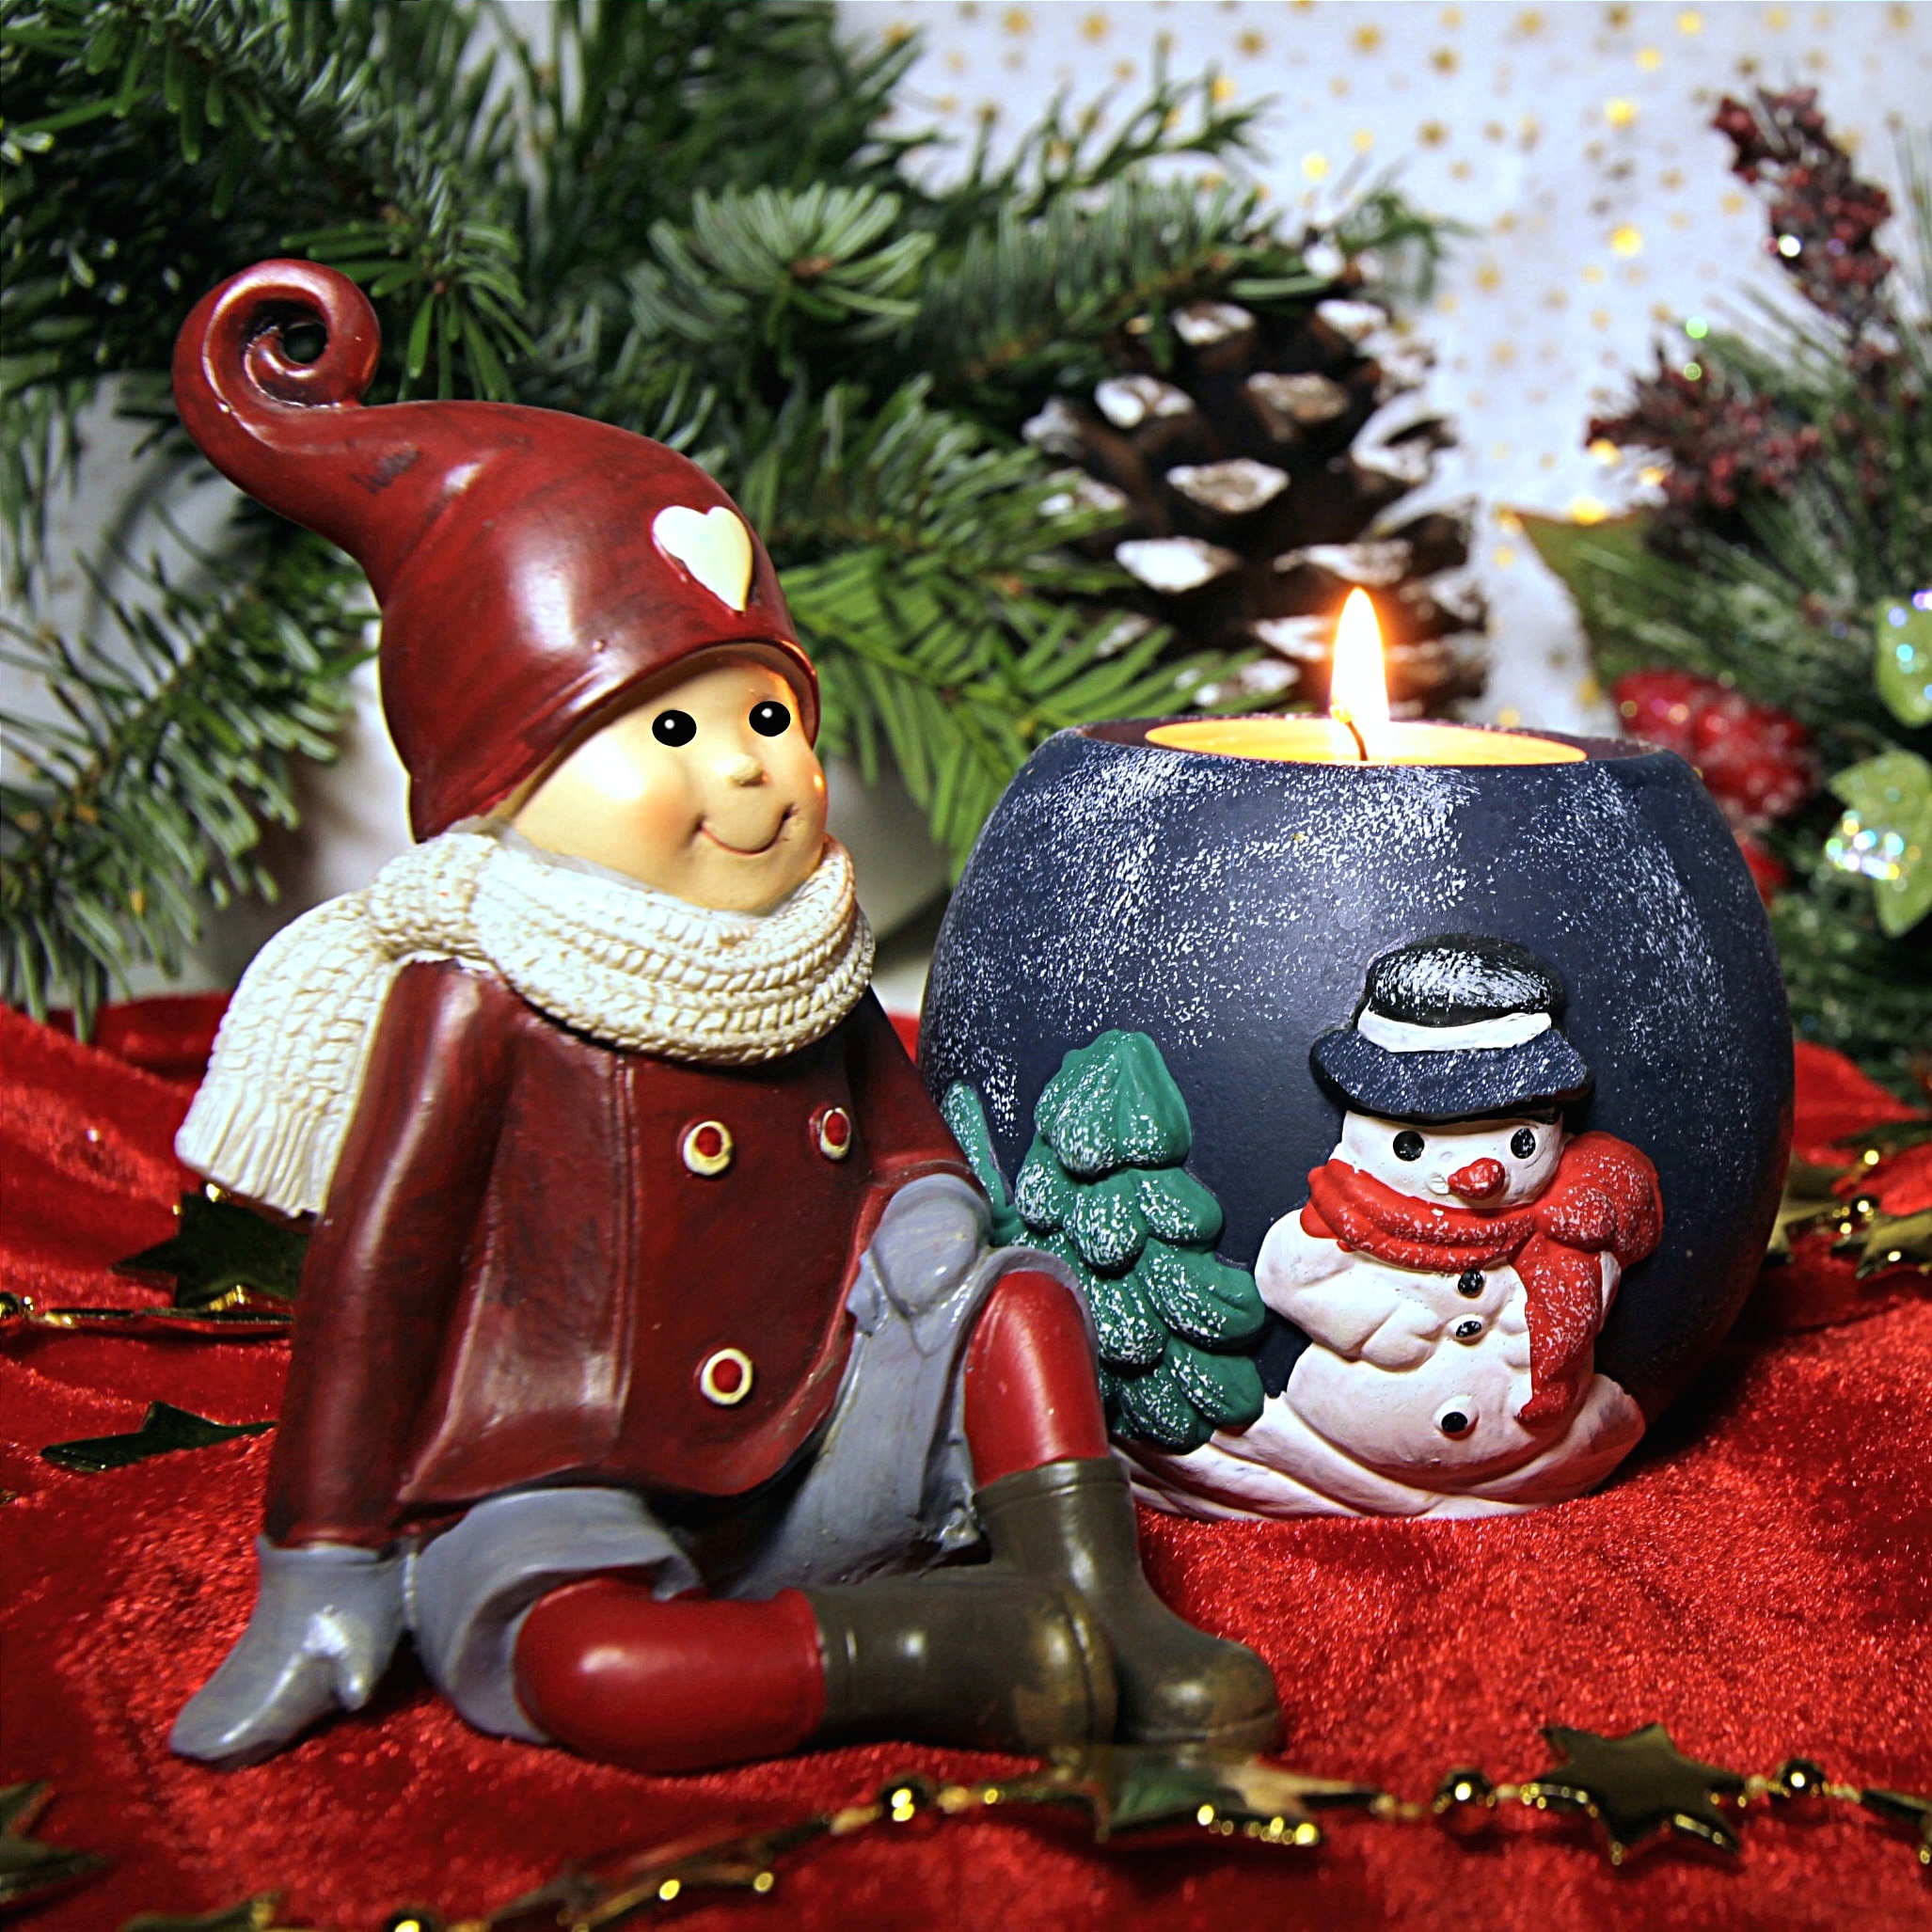
statue, sitting, holiday, candle, christmas, toy, still life, christmas decoration, dwarf, garden gnome